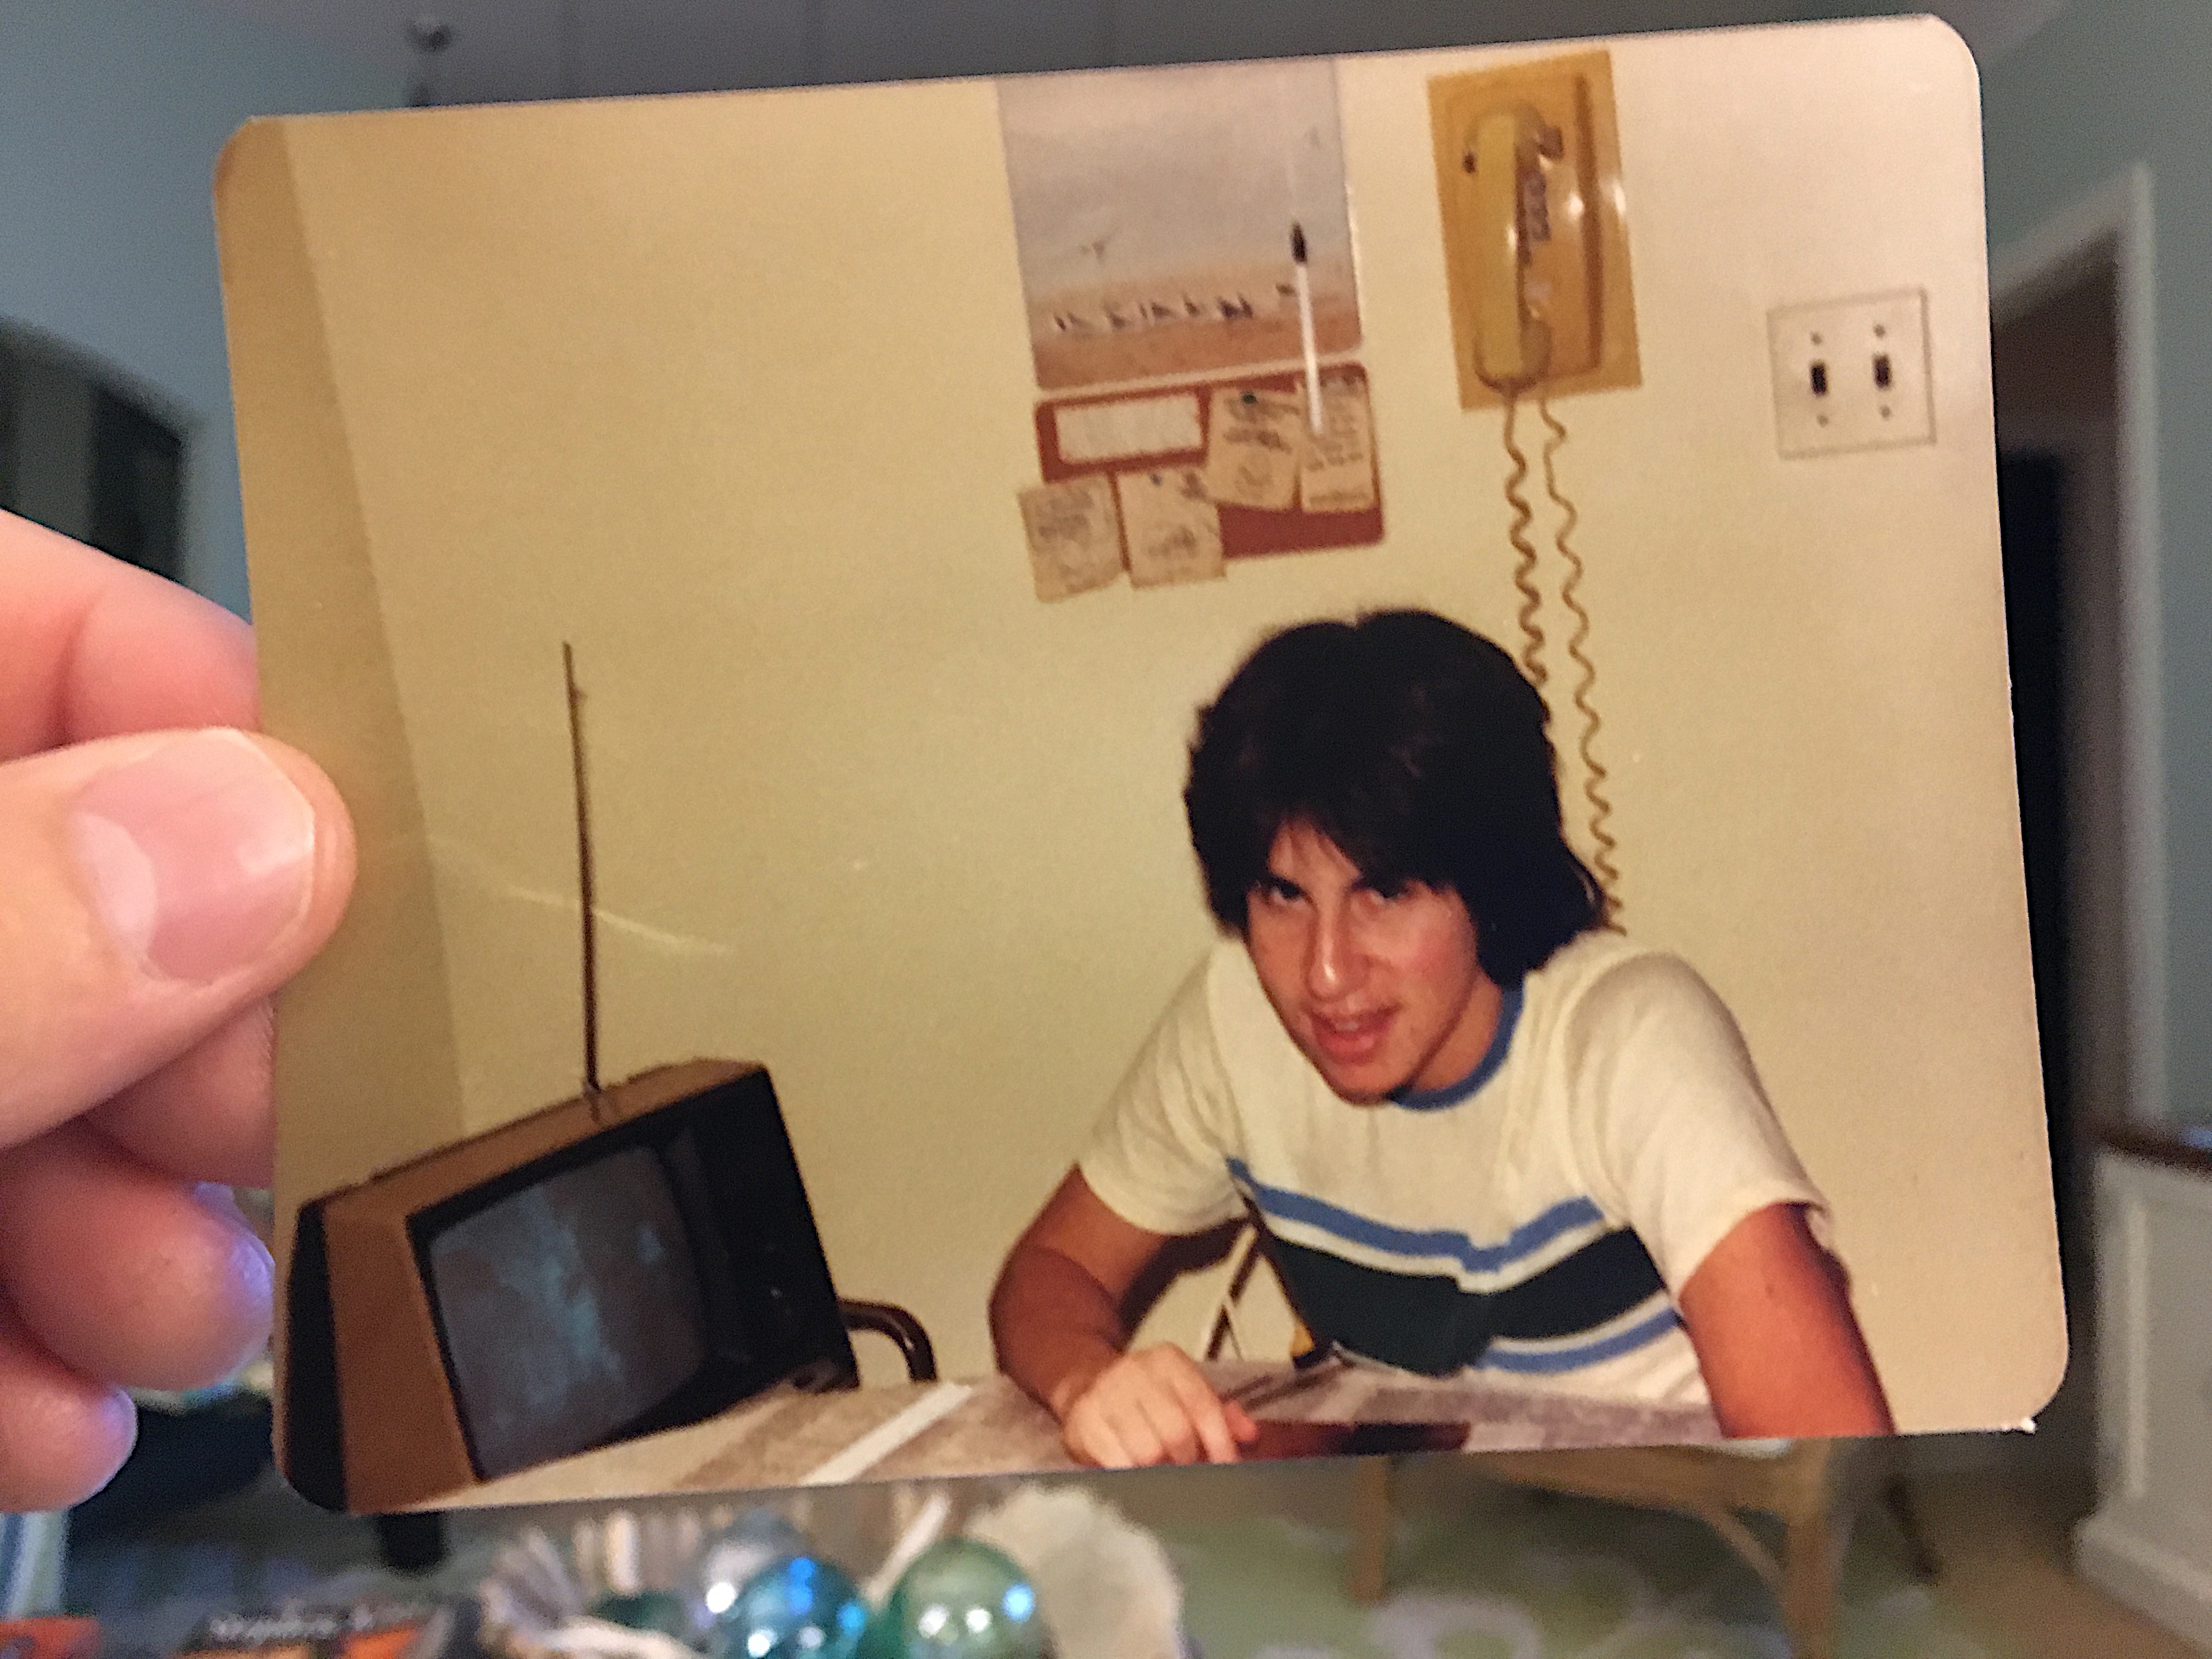
writing, art, me, learning, alan, alanlevine